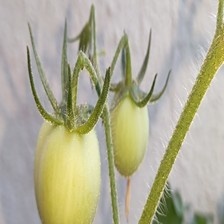
Label: tomato